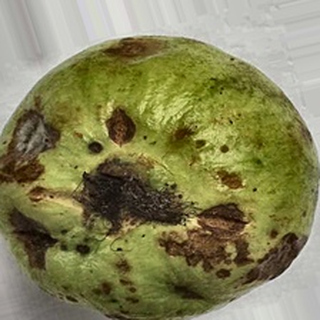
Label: guava_anthracnose